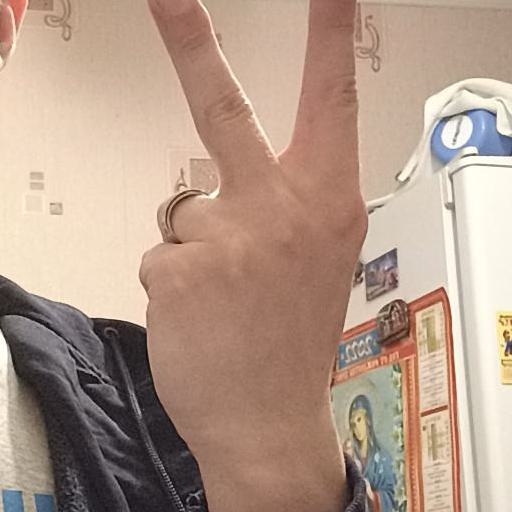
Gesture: peace_inverted